Geoff Dunbar

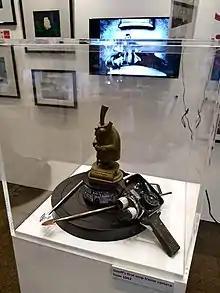
Geoff Dunbar's first stop frame camera (1962)

In 2019 the Barbican Music Library held an exhibition of his work: "Geoff Dunbar: Art into Animation".